Zoster (costume)

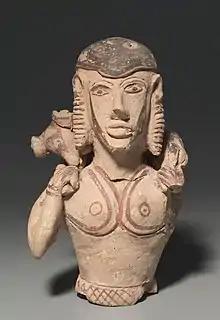
Terracotta figure of Kriophoros wearing a "zoster" (c. 650 BC)

A zoster ("zōstēr") was a form of girdle or belt worn by men and perhaps later by women in ancient Greece, from the Archaic period to the Hellenistic period (323–30 BC).